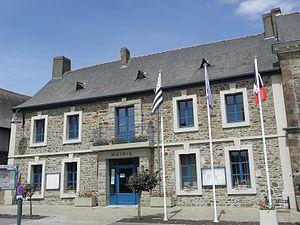
Mairie de Louvigné-de-Bais (35).
Louvigné-de-Bais est une commune française située dans le département d'Ille-et-Vilaine en Région Bretagne, peuplée de 1 899 habitants.